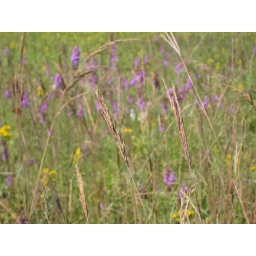
Tall grass in front of patch of Blazing Star flowers